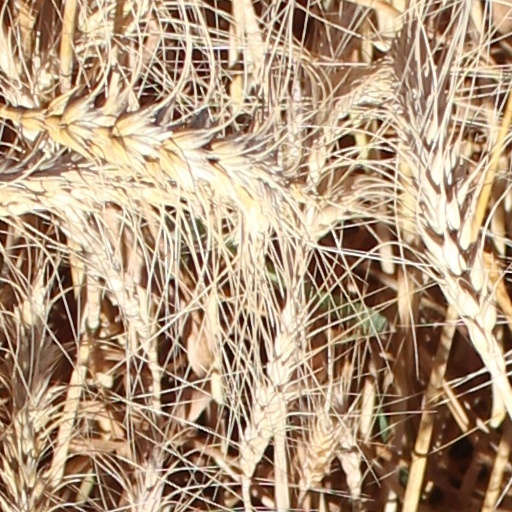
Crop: wheat